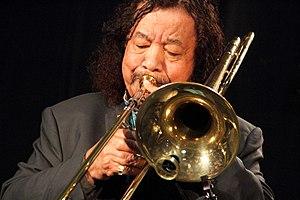
Le souzabone est un trombone électrique contemporain en do, inventé par le tromboniste brésilien et musicien expérimental Raul de Souza natif de Campo Grande à Rio de Janeiro.